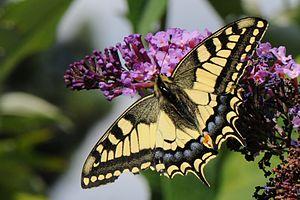
Papillio machaon